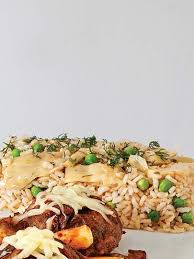
Yemek: pirinc_pilavi